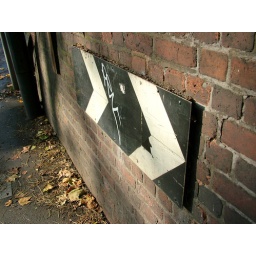
By the Bournville Lane bridge which is on a tight bend in the road